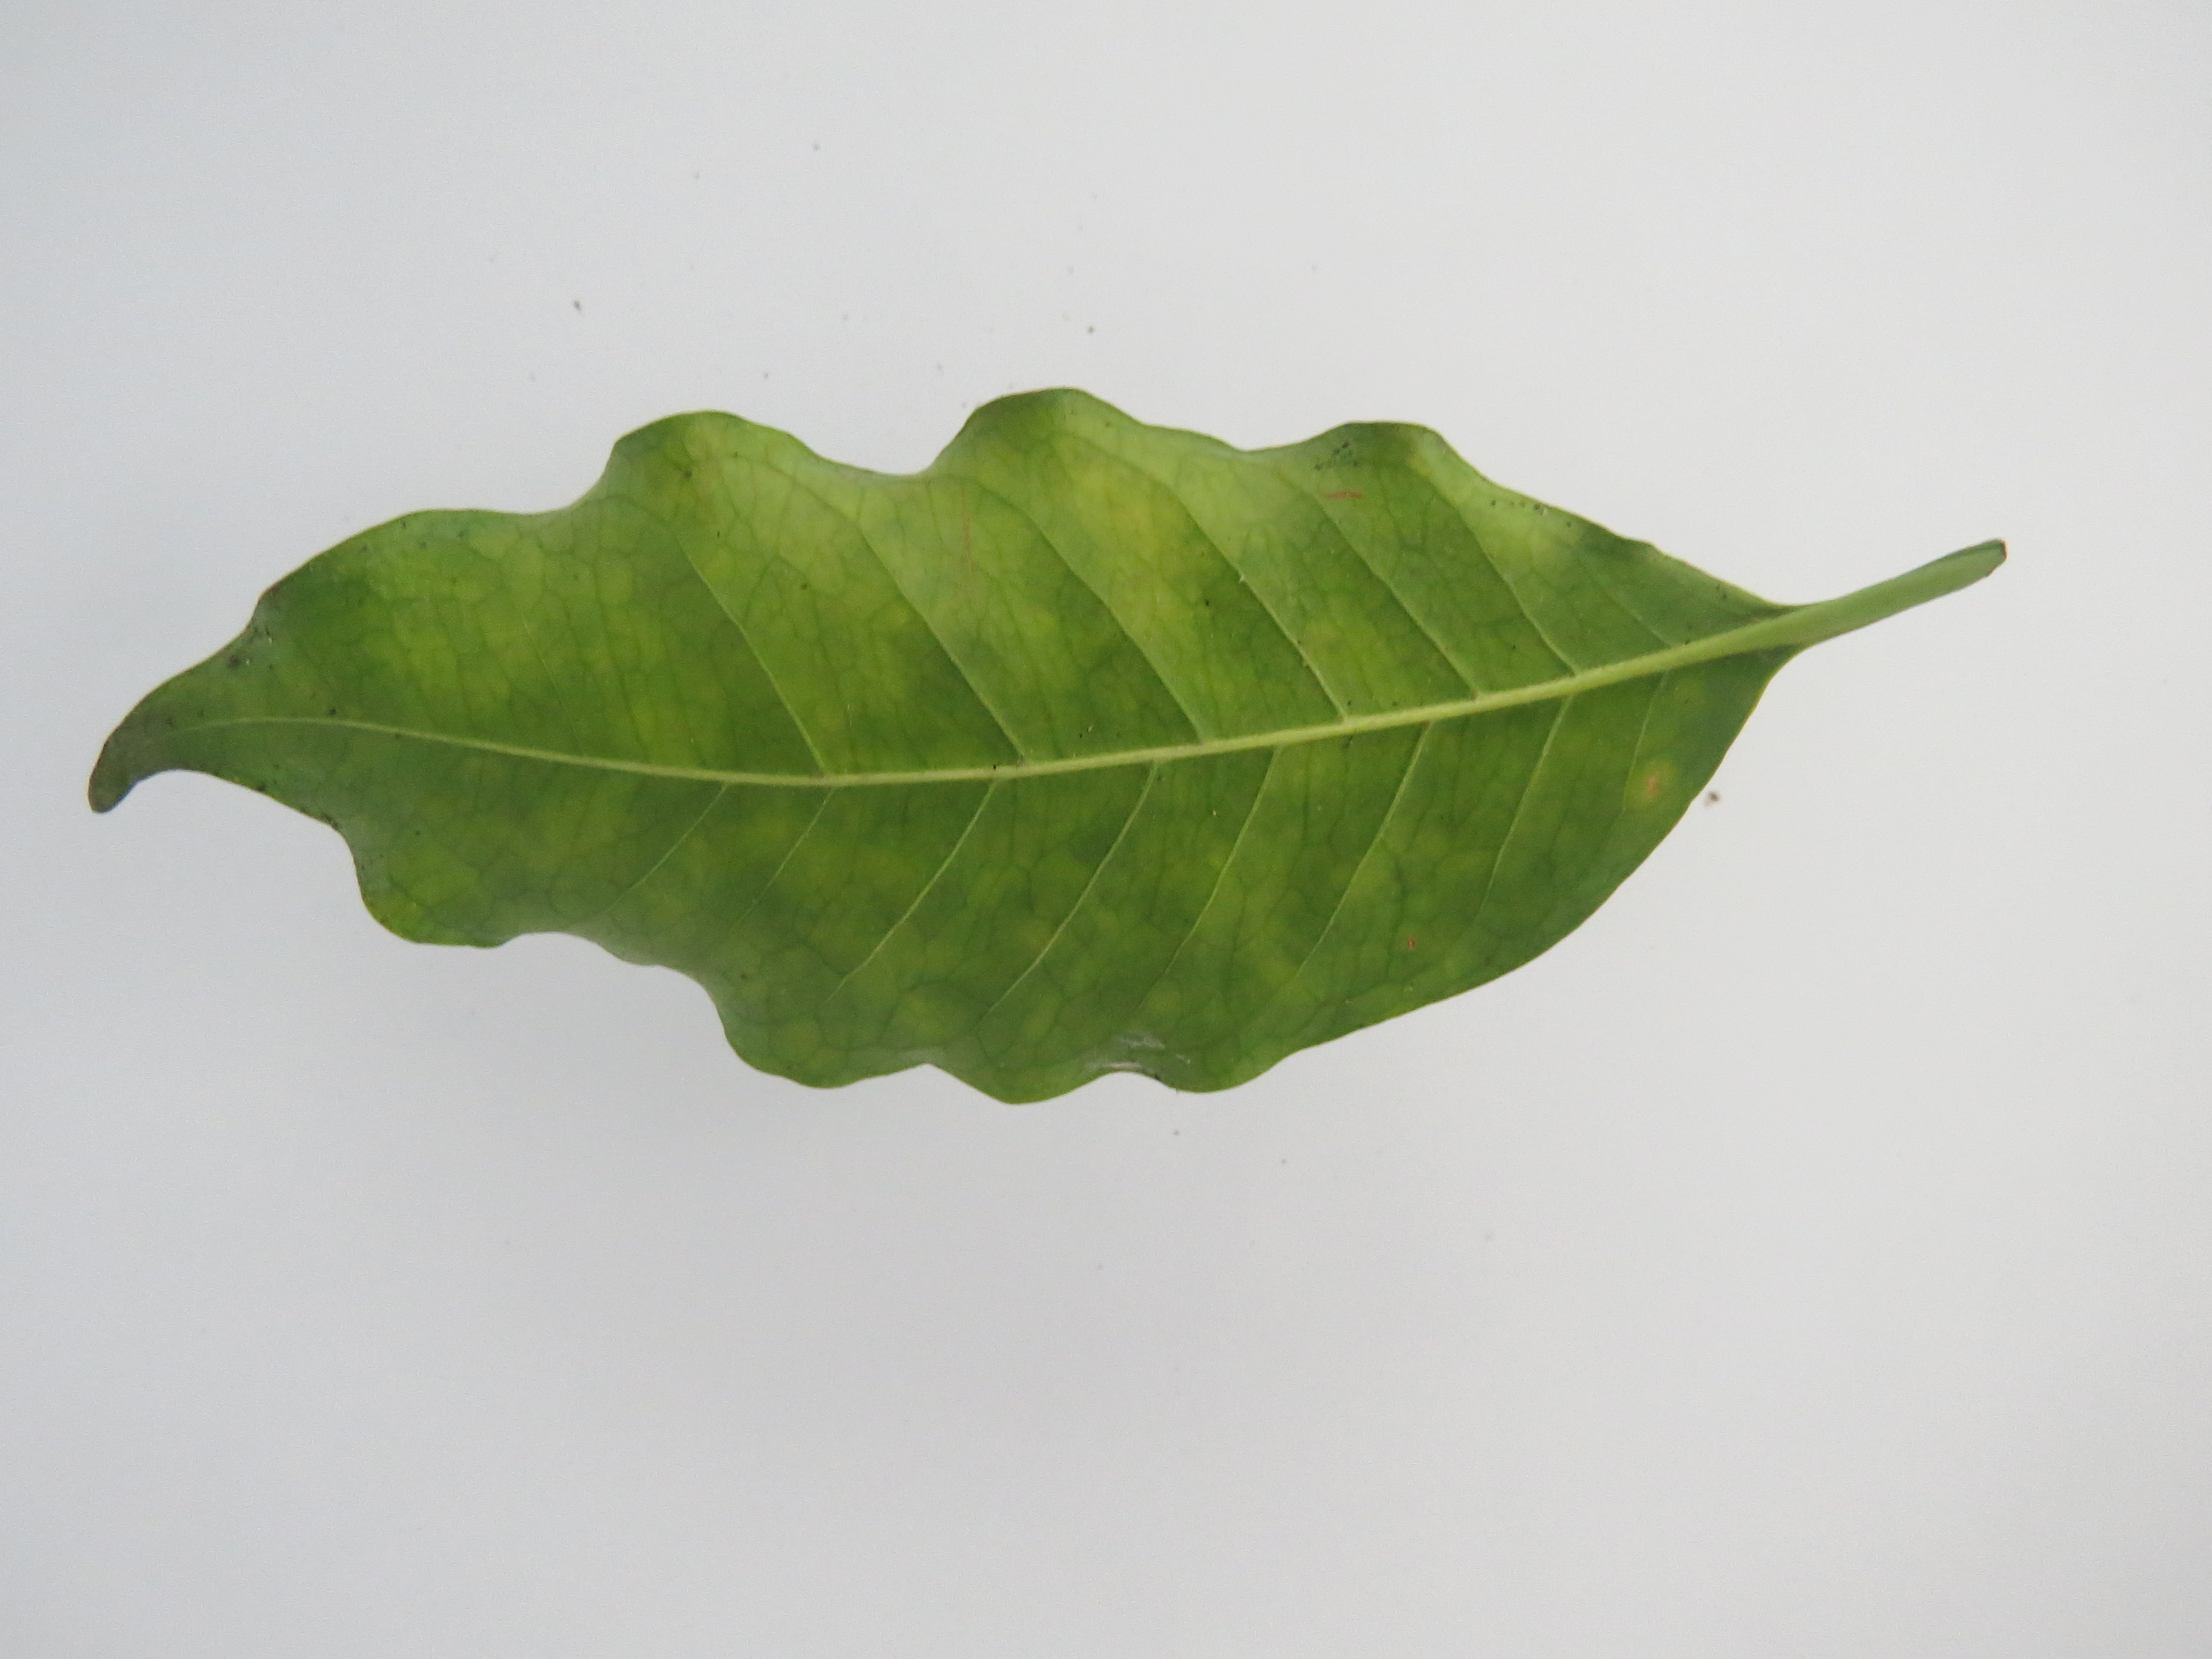
Label: calcium-Ca